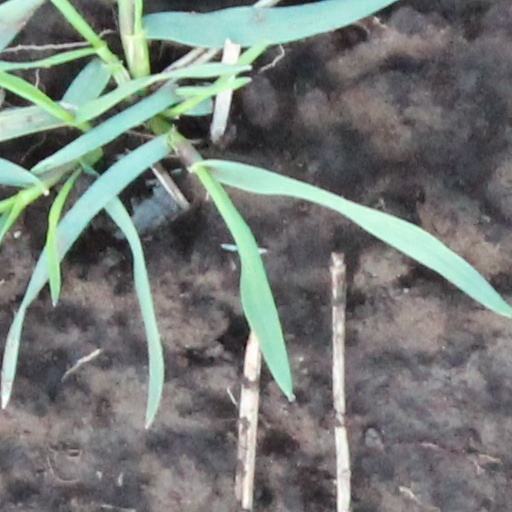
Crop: wheat